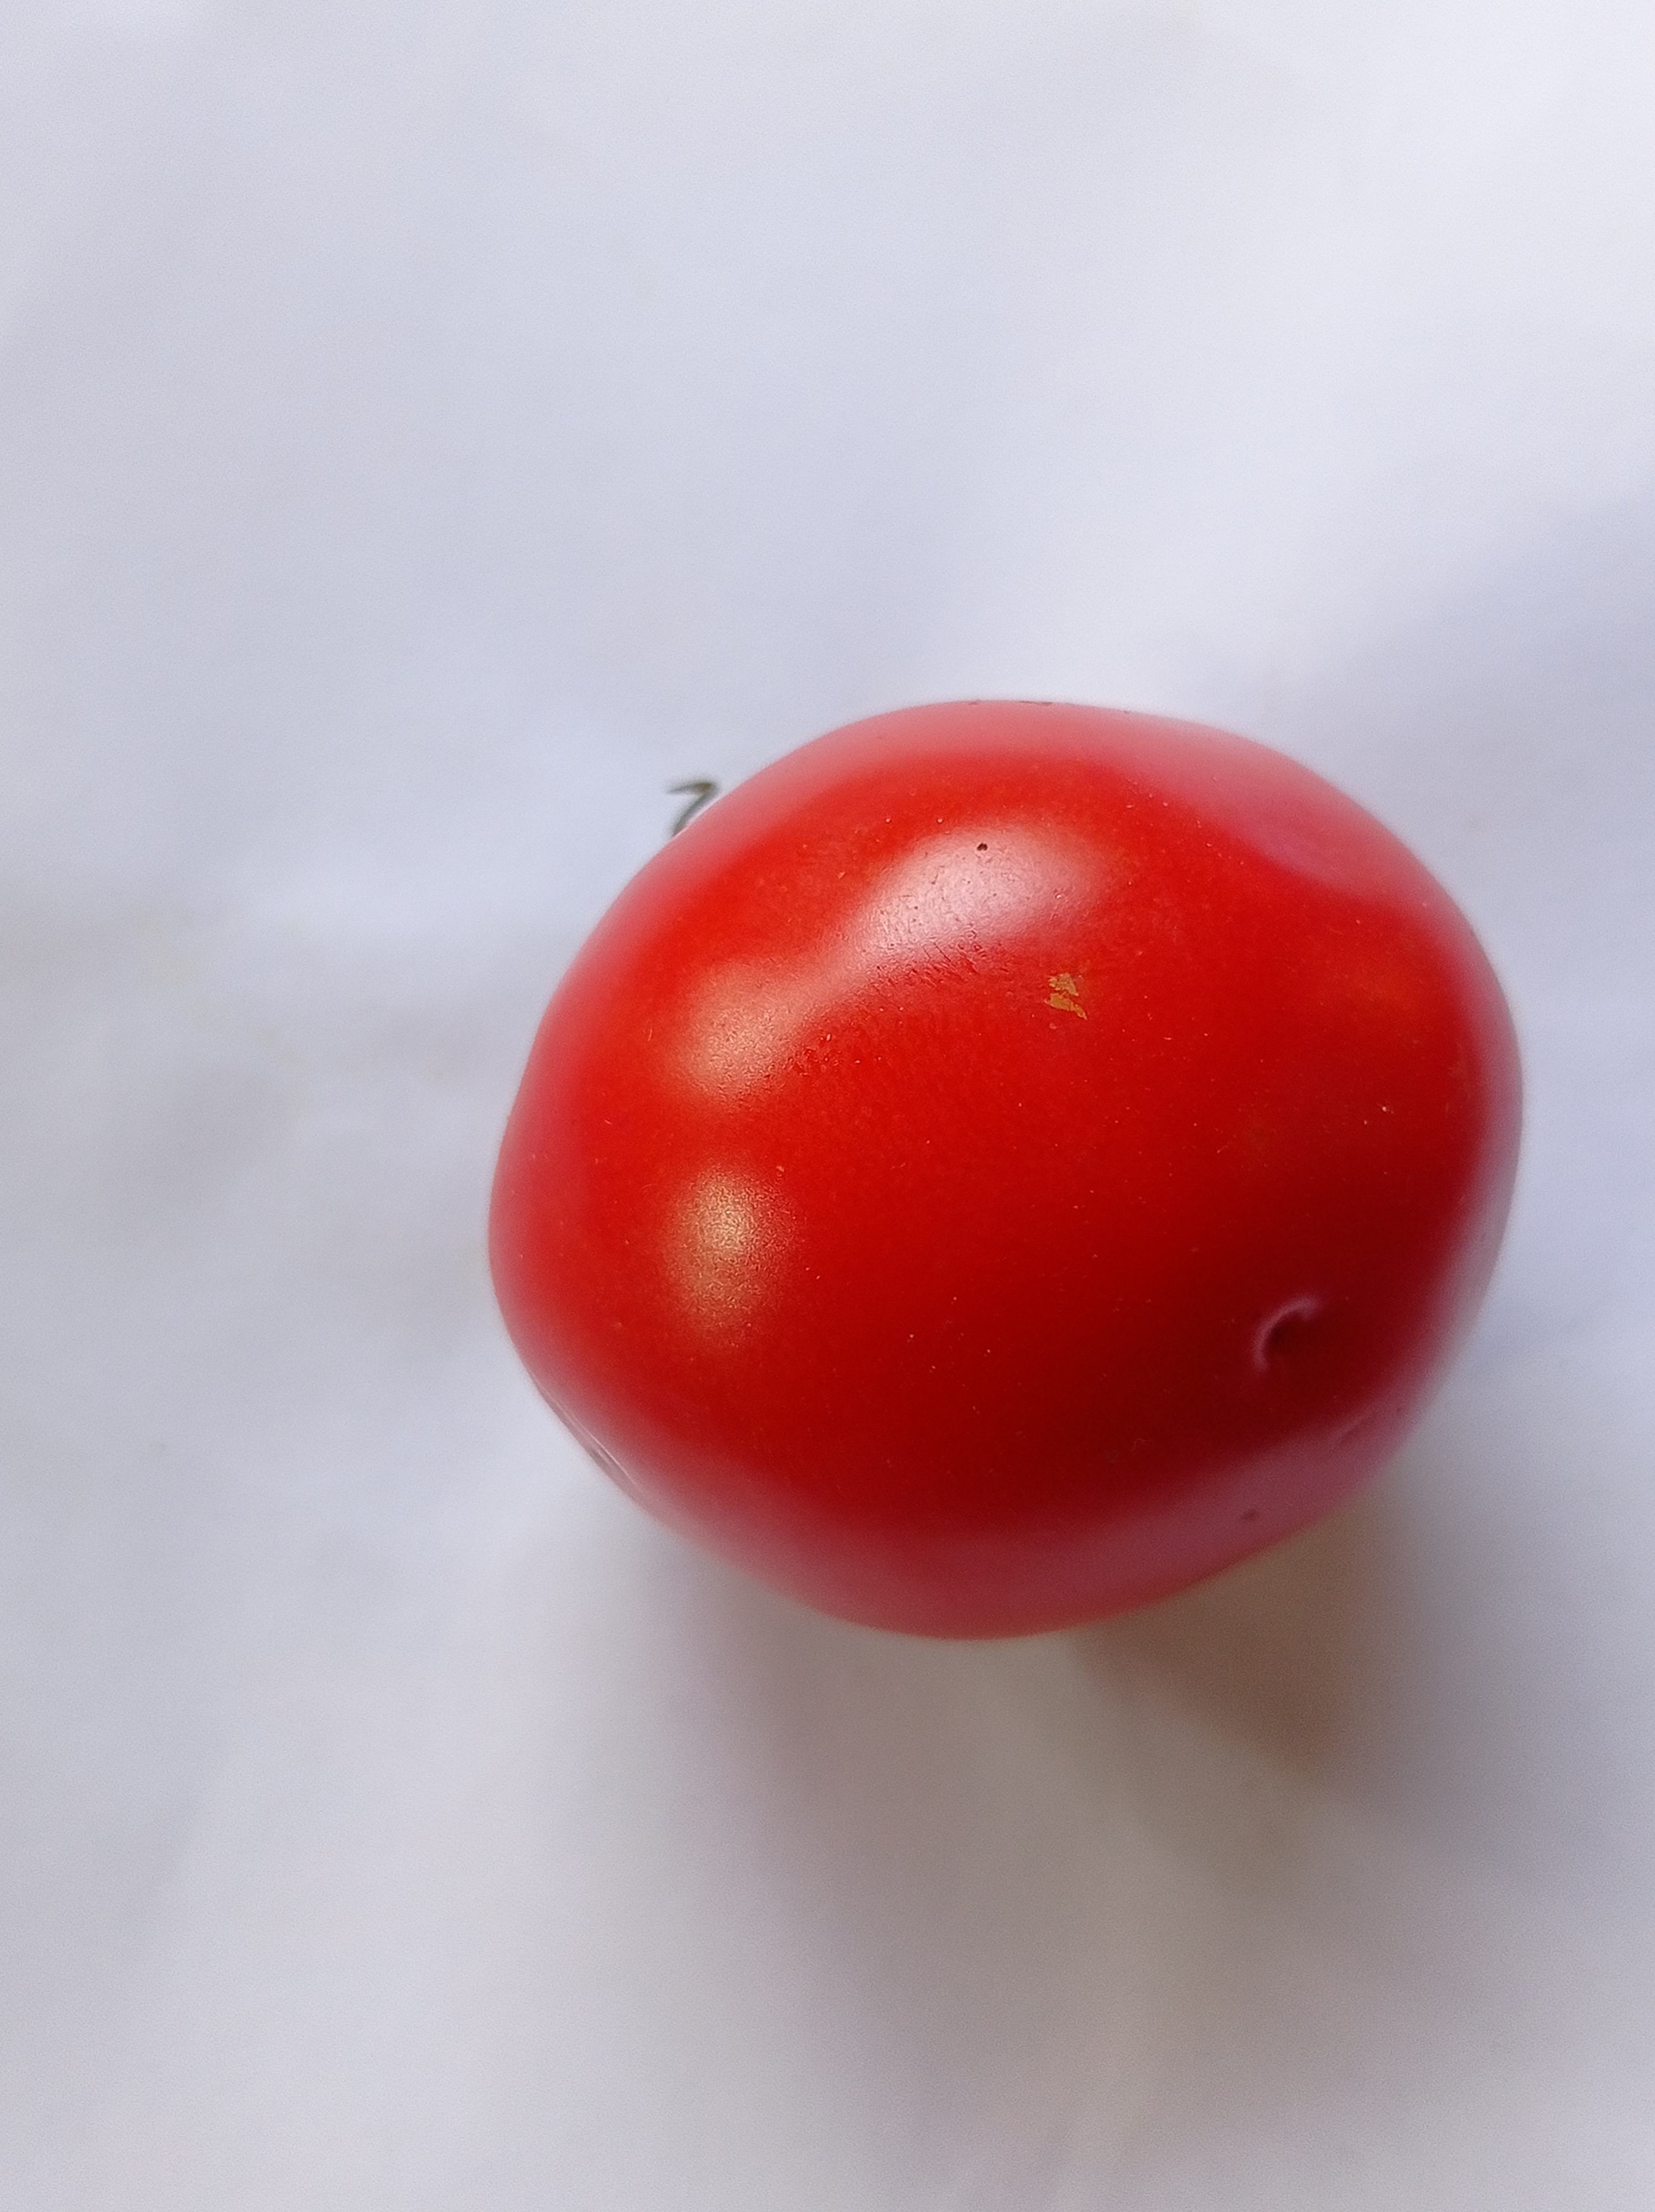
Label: Fresh